Keisei Tsudanuma Station

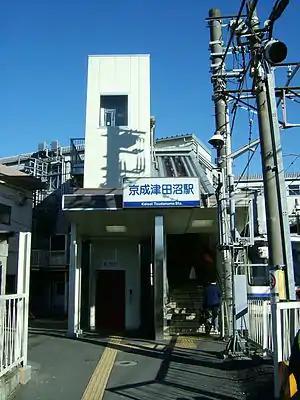
The north entrance in February 2007

is a junction passenger railway station in the city of Narashino, Chiba Prefecture, Japan, operated by the private railway operator Keisei Electric Railway.